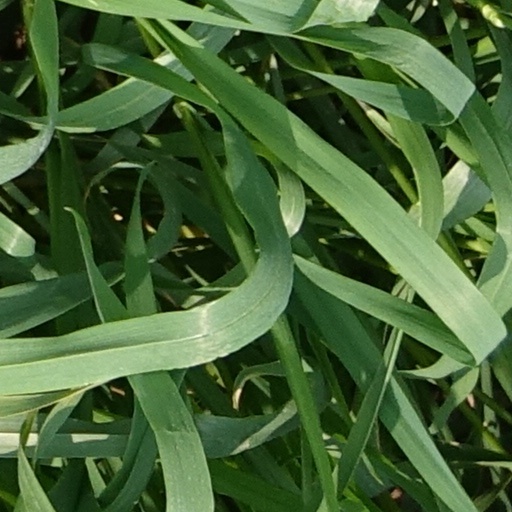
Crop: wheat